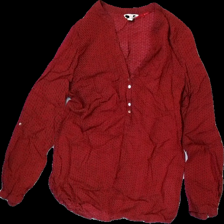
View: front
Type: Blouse
Category: Ladies
Brand: Esprit
Colors: Blue, Red
Material: 90% Viscose 10% Cont?
Pattern: Other
Cut: Regular
Size: 36
Season: All
Price range: 50-100
Recommended usage: Reuse
Description: Red and blue patterned blouse